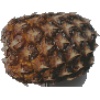
Label: Pineapple 1